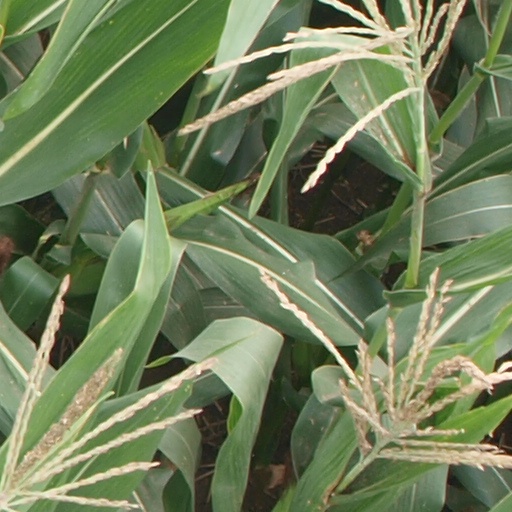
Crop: maize; corn